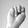
ASL letter: N